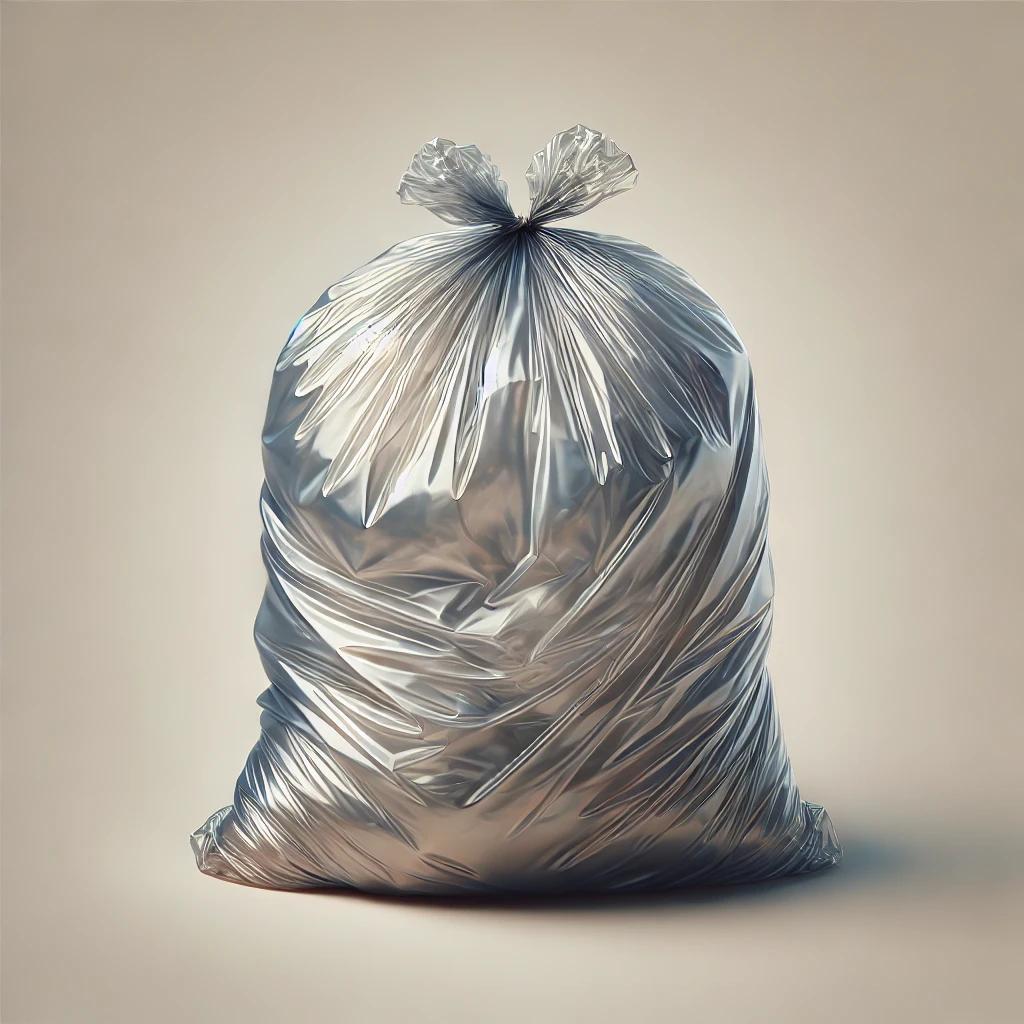
Etiqueta: plástico